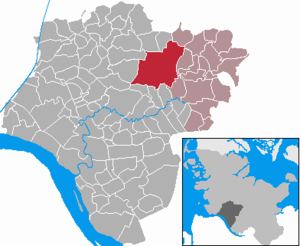
Hohenlockstedt est une commune d'Allemagne située dans l'État du Schleswig-Holstein et appartenant à l'arrondissement de Steinburg.